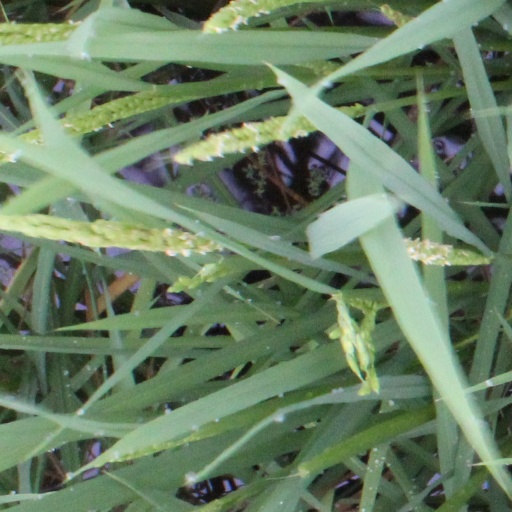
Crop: rice